Joe Flynn (American actor)

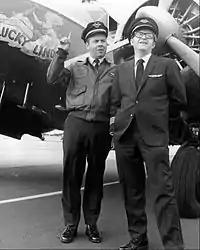

Throughout his life, Flynn maintained a strong connection to his hometown. From 1969 to 1974, he was involved in northeastern Ohio's Kenley Players. He often returned to Youngstown to visit family residing on Elm Street on the city's north side. In recognition of his contributions to the broadcasting field, Flynn became the ninth recipient of the Ohio Association of Broadcasters Award.